Question: Please indicate a possible affordance area of banana that can be used for holding
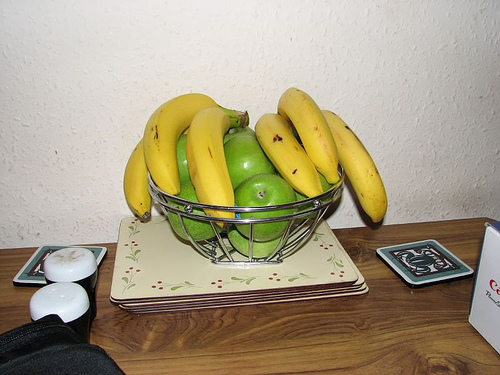
Answer: [112.5, 96, 207.5, 214]